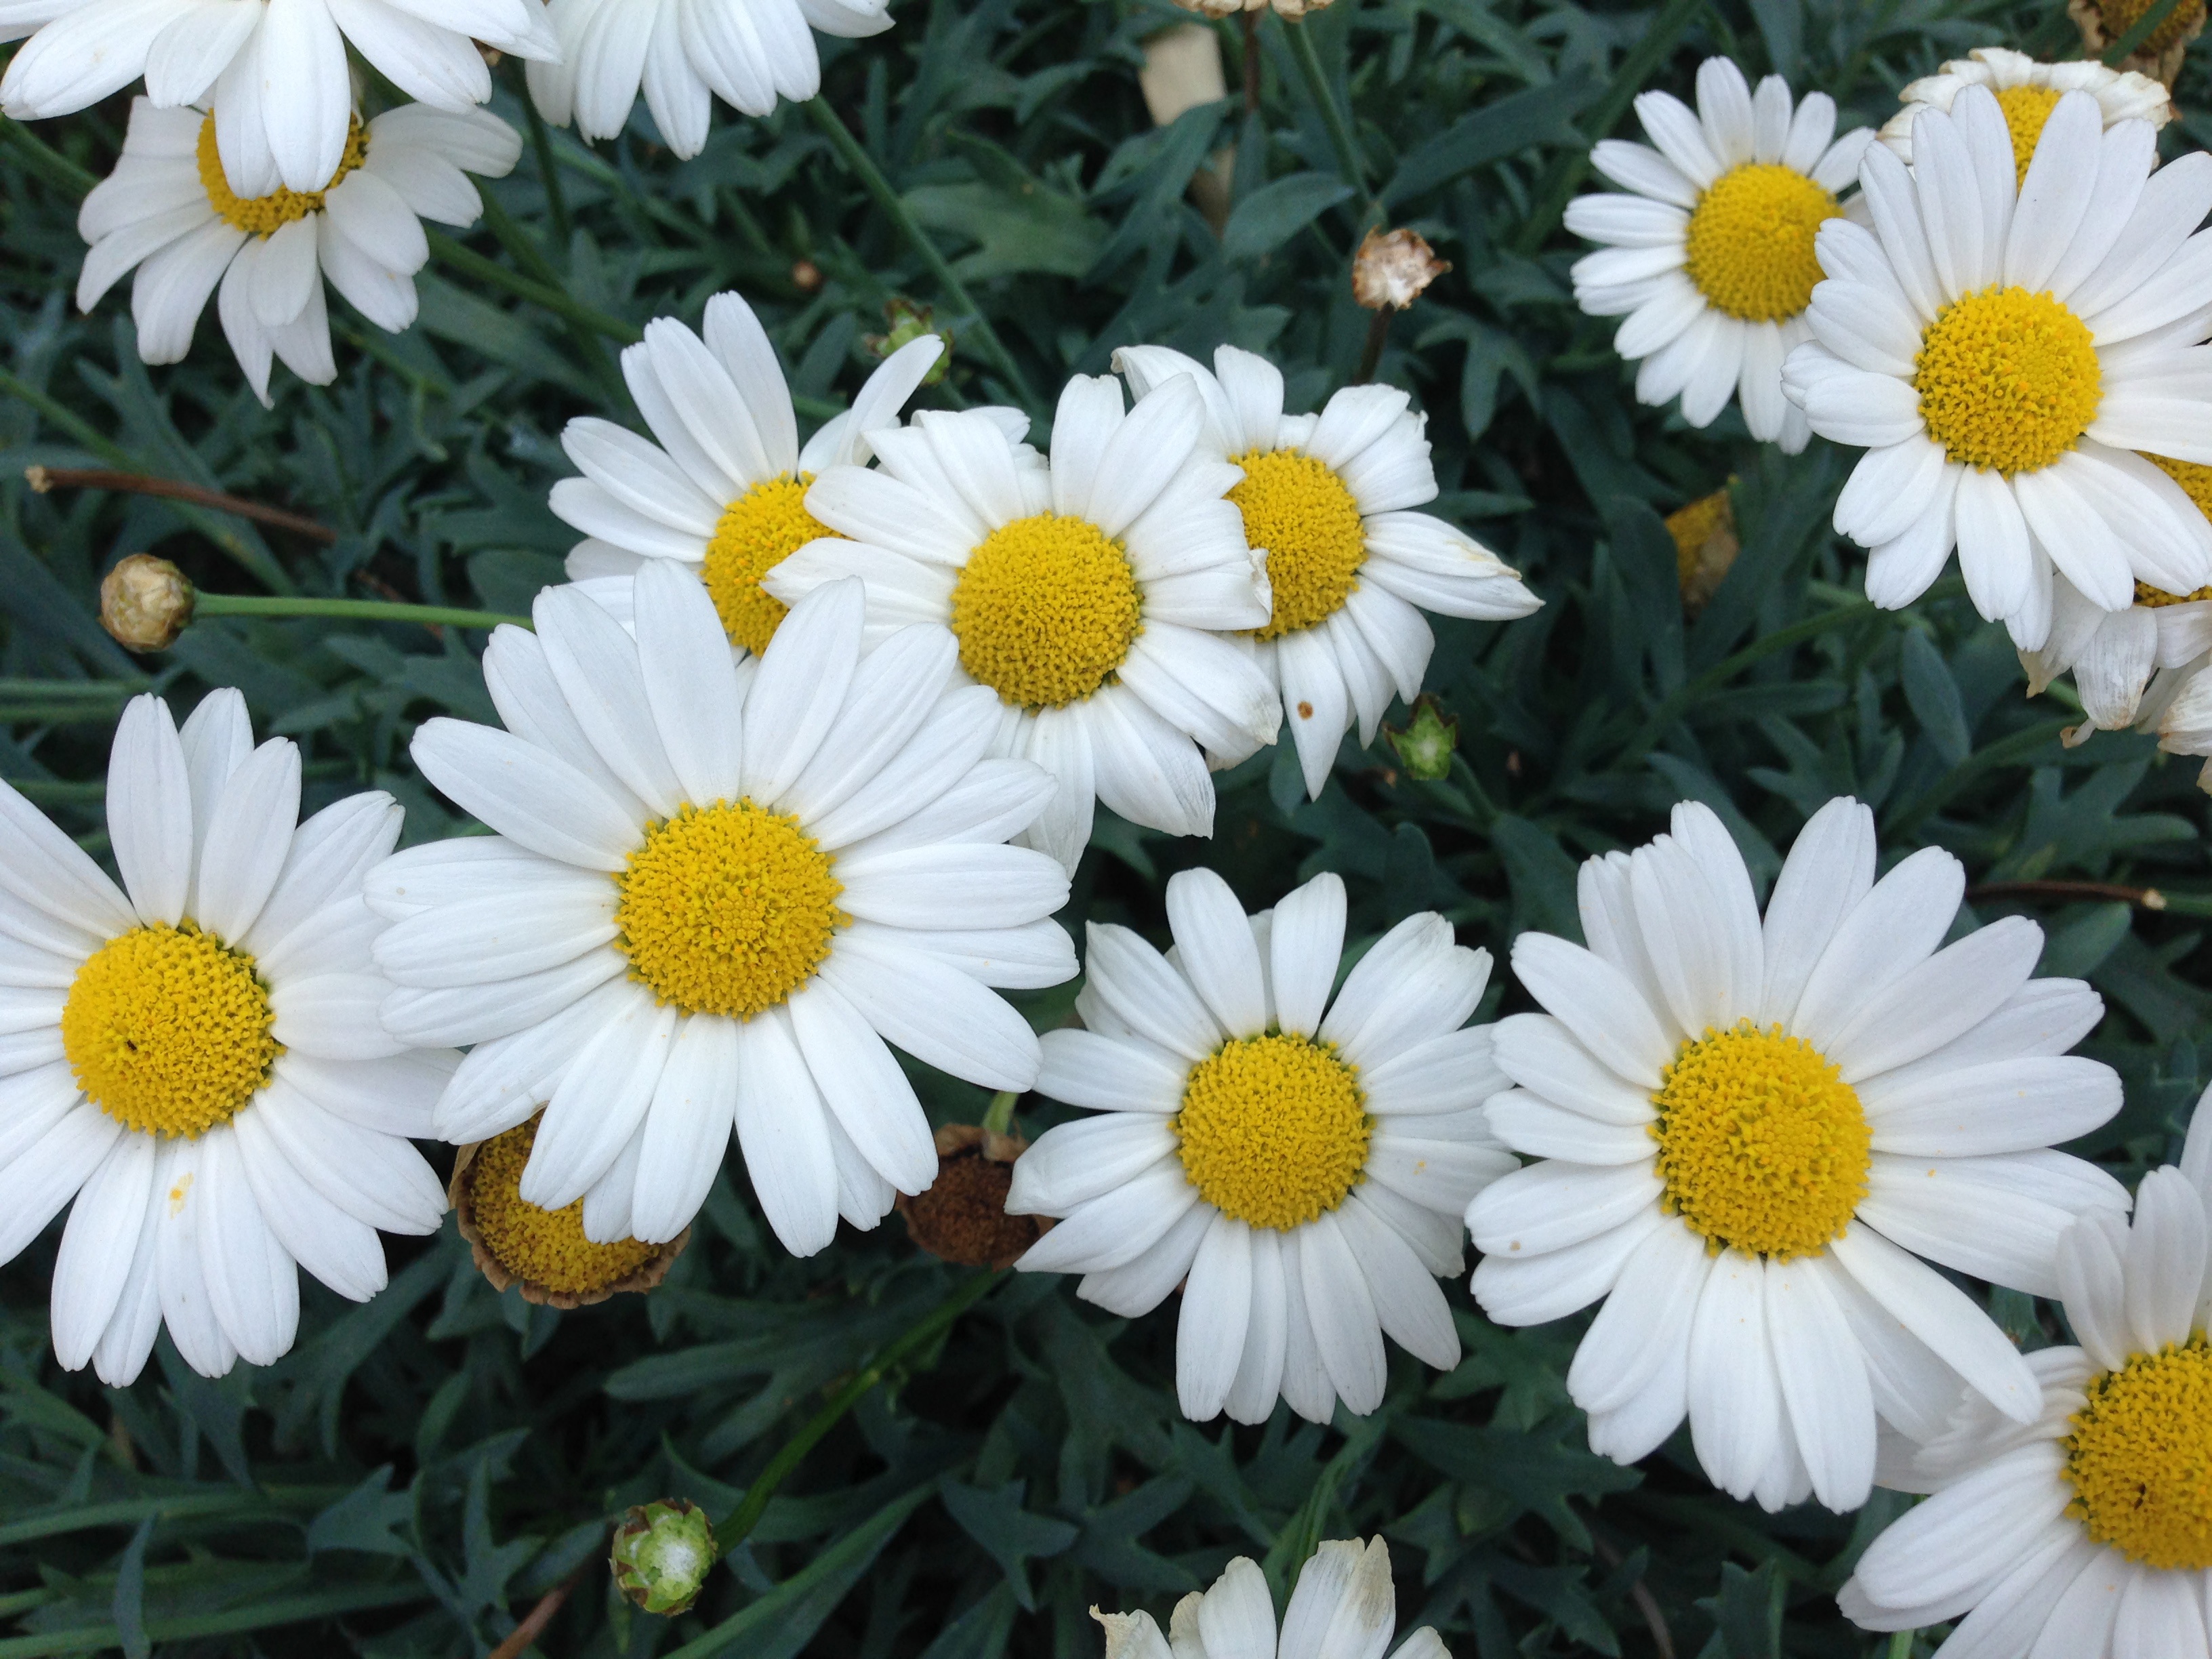
nature, plant, white, flower, petal, summer, daisy, herb, garden, flora, flowers, daisies, flowering plant, daisy family, summer flower, summer plant, basket flower greenhouse, asterales, oxeye daisy, annual plant, land plant, chamaemelum nobile, marguerite daisy, tanacetum parthenium, chrysanths